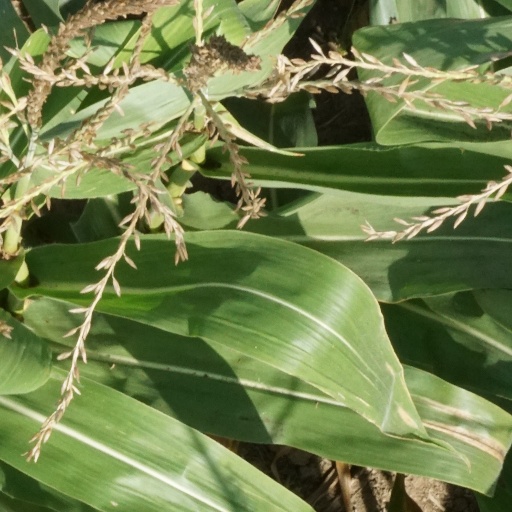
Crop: maize; corn